Guðrøðr Rǫgnvaldsson

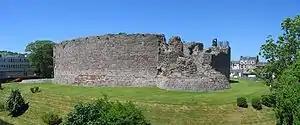
Ruinous Rothesay Castle. According to saga accounts, Óspakr's forces attacked the castle's soft stone walls, whilst the Scots poured boiling pitch down upon them. Later in the century, the castle appears to have undergone considerable reconstructional enhancement.

The two submitting monarchs of the saga most likely represent Rǫgnvaldr and Guðrøðr. Their submission appears to have been undertaken in the context facing the strengthening position of the Norwegian Crown following the settlement between the Birkibeinar and Baglar, and the simultaneous weakening of the Crovan dynasty due to internal infighting. The destructive Norwegian activity in the Isles may have been some sort of officially sanctioned punishment from Norway due to Rǫgnvaldr's recalcitrance in terms of, not only his Norwegian obligations, but his recent reorientation towards the English Crown. The fact that Ingi turned his attention to the Isles so soon after peace was brokered in Norway may well indicate the importance that he placed on his relations with Rǫgnvaldr and his contemporaries in the Isles. There is reason to suspect that Óláfr had earlier approached Ingi in an attempt to garner support in gaining his perceived birthright before Rǫgnvaldr was able to have Óláfr imprisoned by the Scots. With Óláfr thus neutralised, Rǫgnvaldr could well have submitted to the Norwegian Crown in the context of further securing his hold of the kingship. In any event, the albeit confused titles accorded to Rǫgnvaldr and Guðrøðr by the saga seem to reveal that Guðrøðr possessed some degree of power in the Isles by the early thirteenth century.